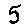
Label: 5